9K31 Strela-1

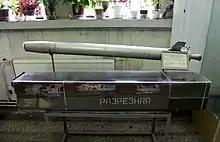
The 9M31 missile

According to a number of Russian sources, the original 9M31 (US DoD designation SA-9A "Gaskin-Mod0") had a zone of reliable target destruction from 900 to 4200 metres. Several western and also some Russian sources give much higher range estimates of 800 to 6500 m (0.5 to 4 miles); these may refer to maximum firing range against an approaching target and minimum against receding, which are obviously larger envelopes as the target only has to reach the intercept zone by the time the missile would reach it.